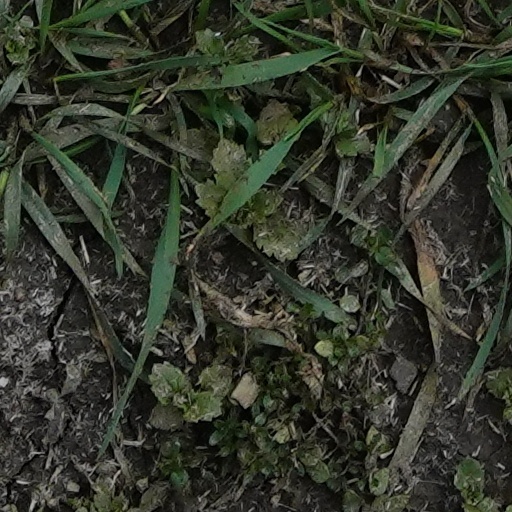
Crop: wheat